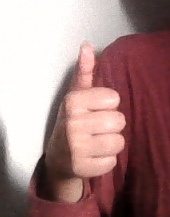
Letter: aleff